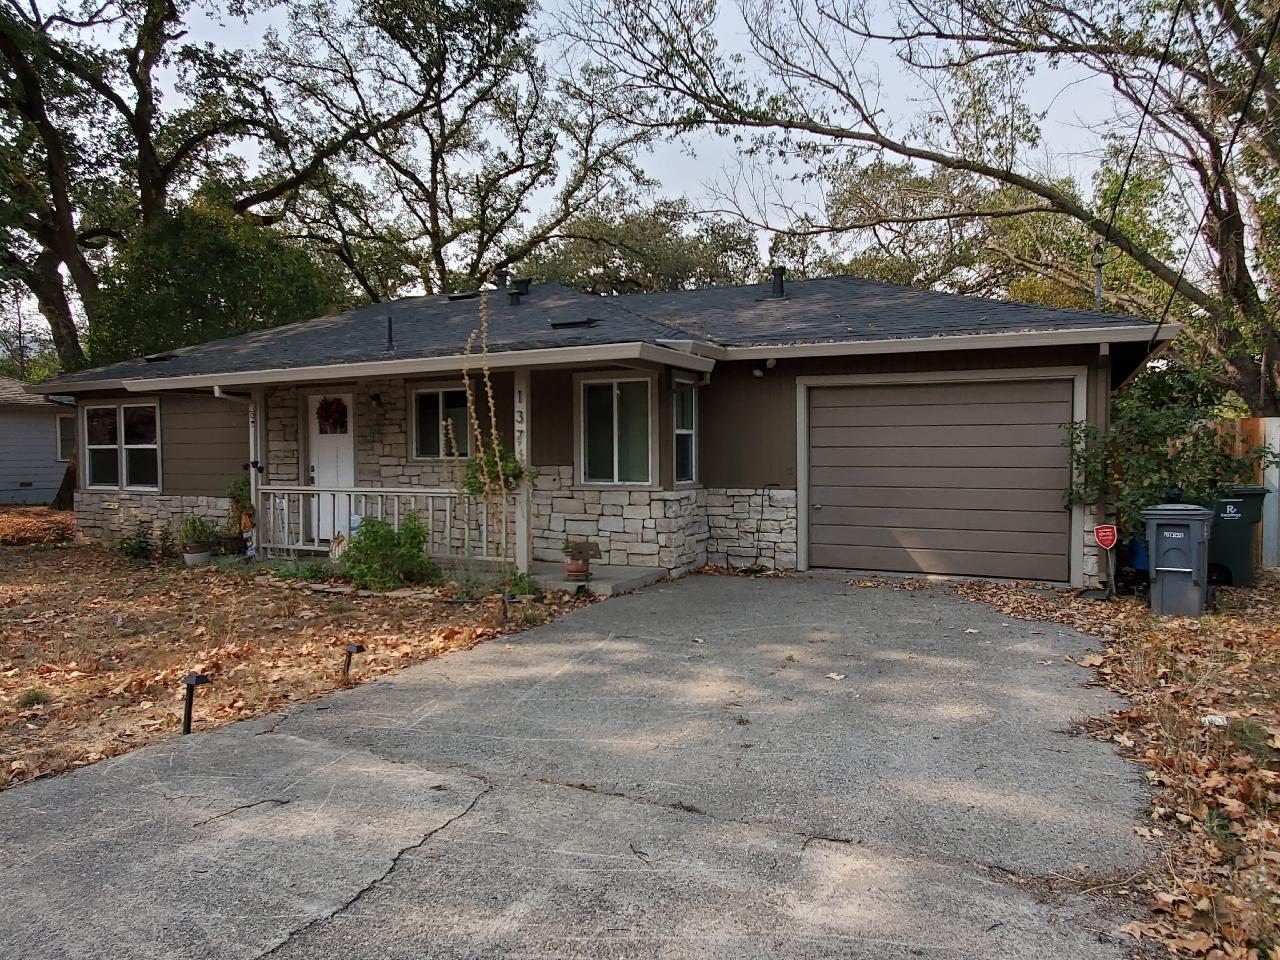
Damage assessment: no_damage